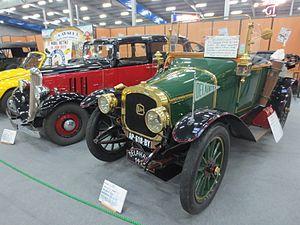
Delahaye Type 32
La Delahaye Type 32 est un modèle du constructeur automobile français Delahaye produit entre 1907 et 1913.